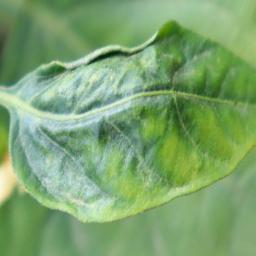
Label: mites_and_trips